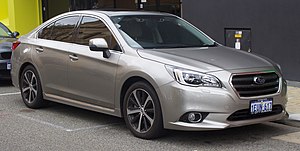
Subaru Legacy
Subaru Legacy er en stor mellemklassebil fra japanske Subaru, som i fire generationer er blevet produceret siden 1989.